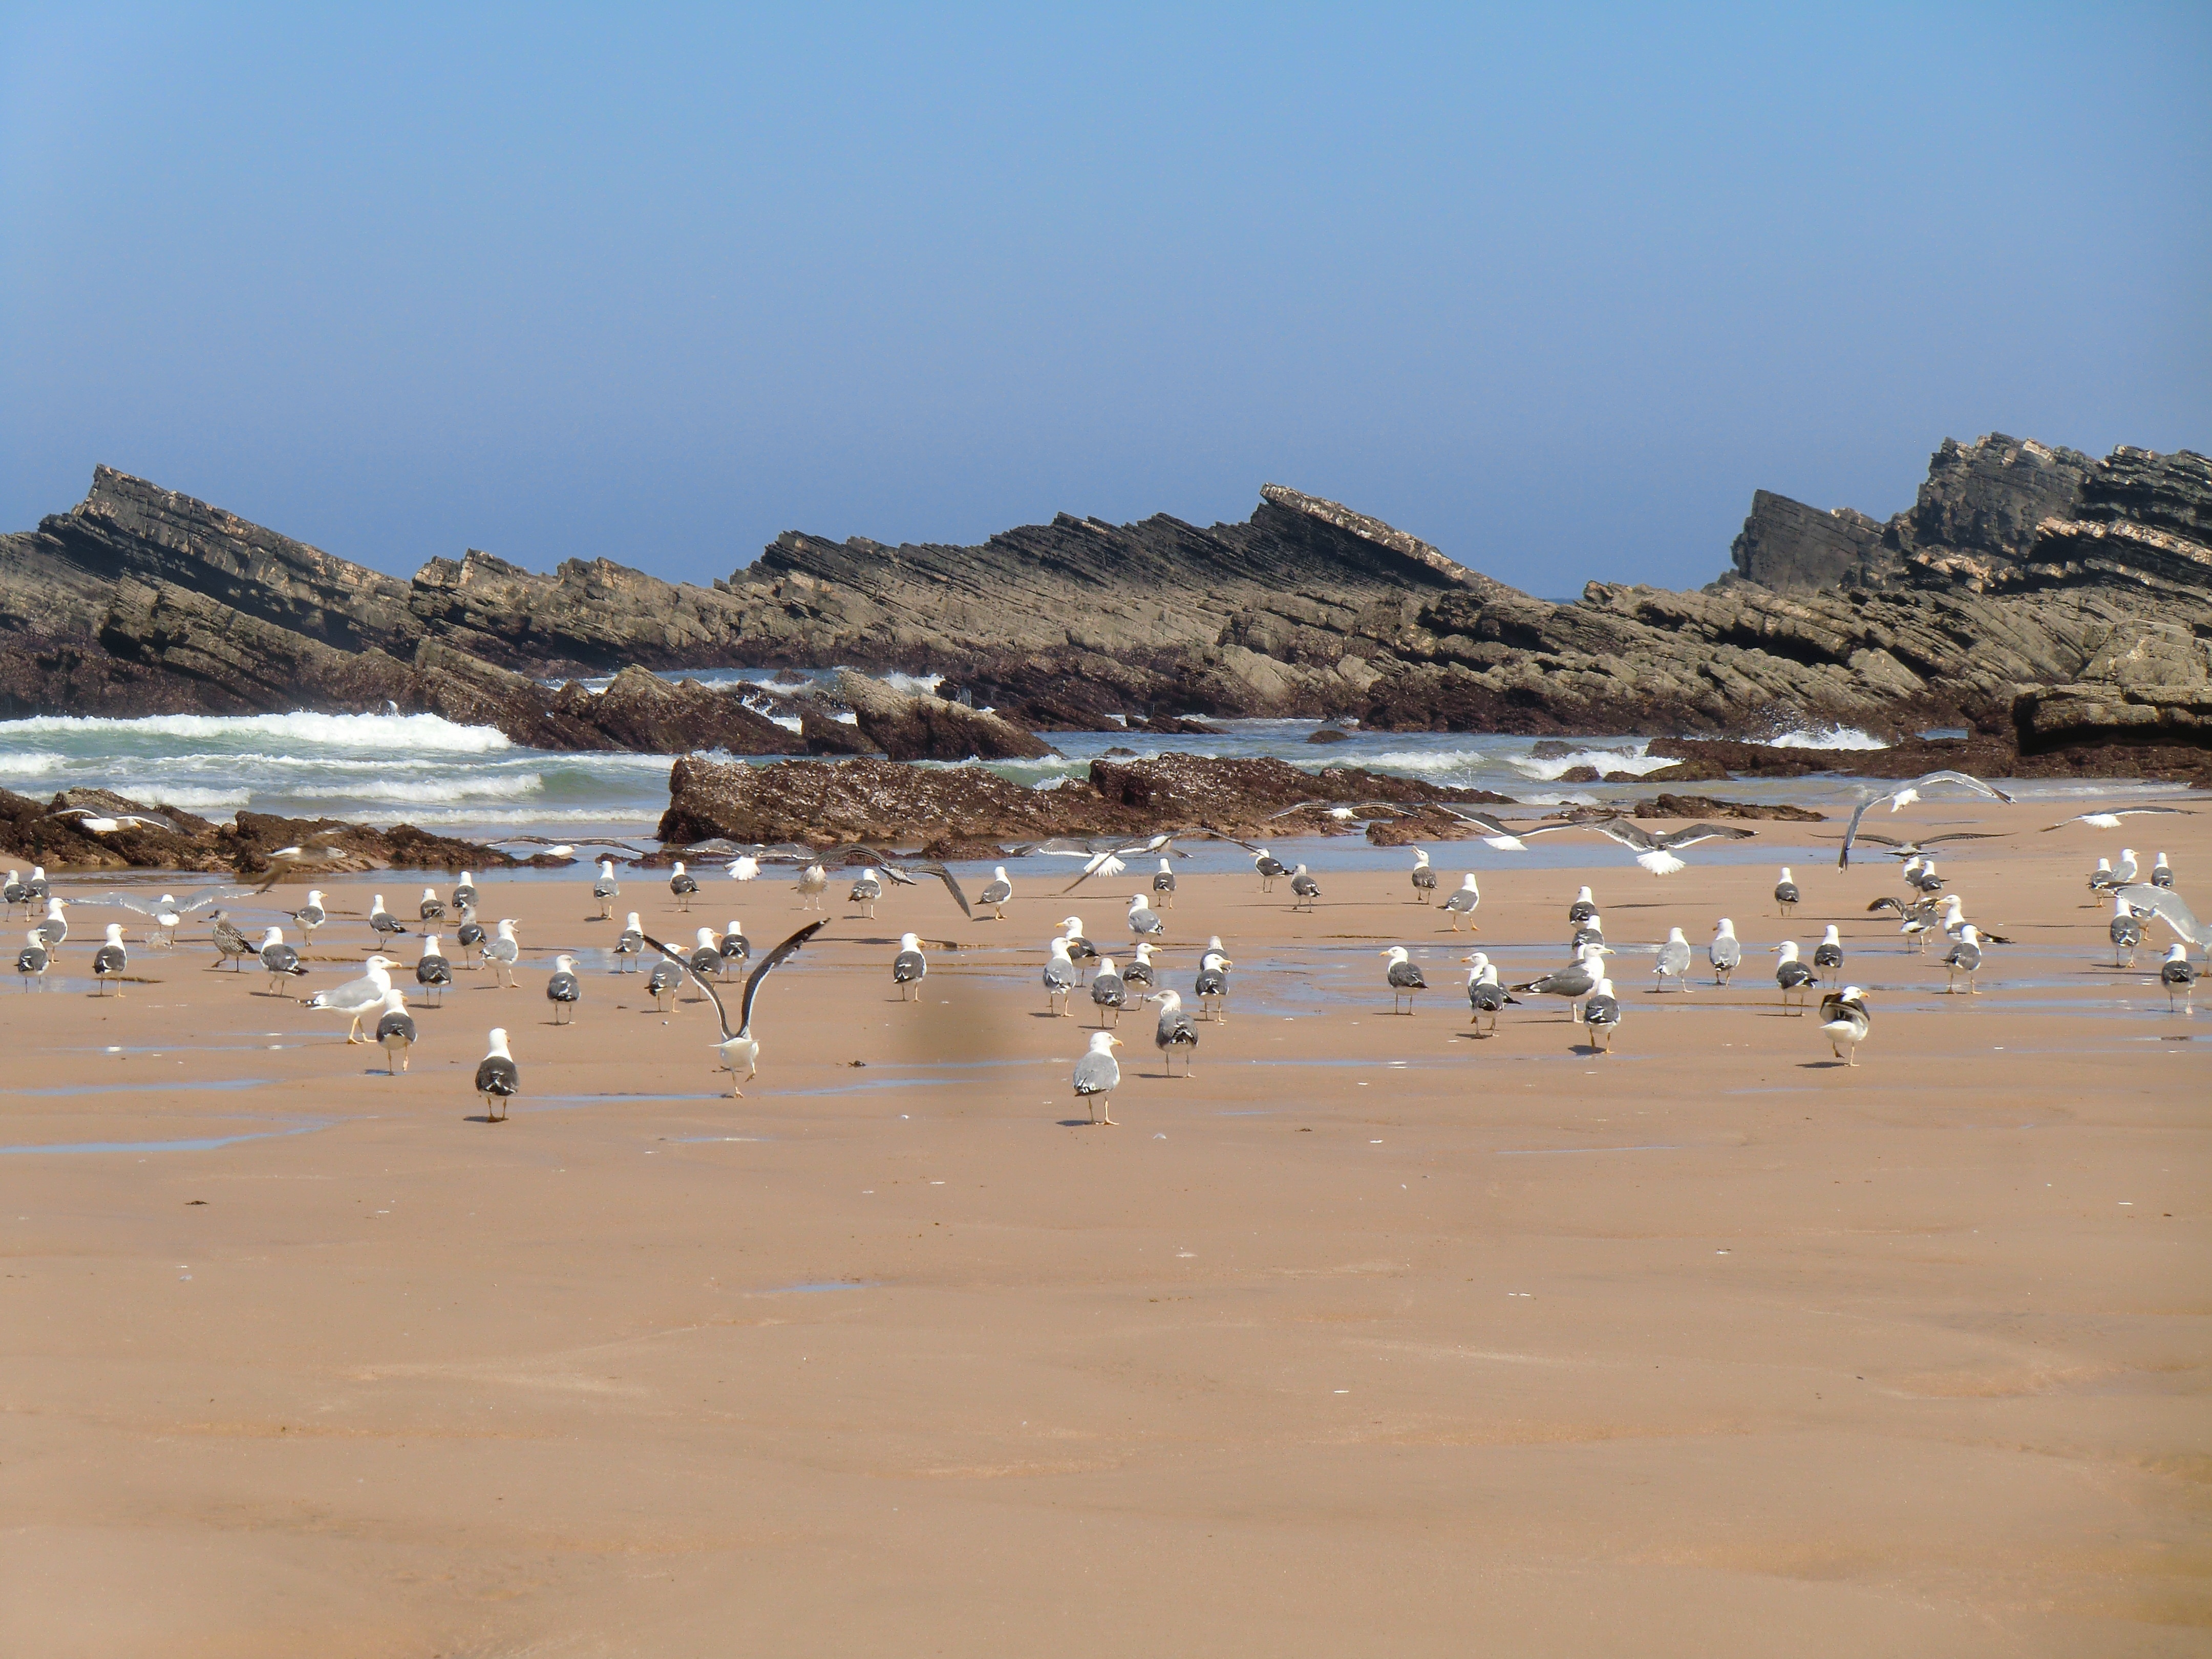
beach, sea, coast, sand, ocean, shore, wave, bay, body of water, birds, seagulls, cape, alentejo, amalia, mudflat